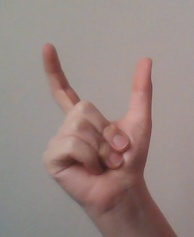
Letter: nun